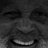
Emotion: happy